Zhongfeng Mingben

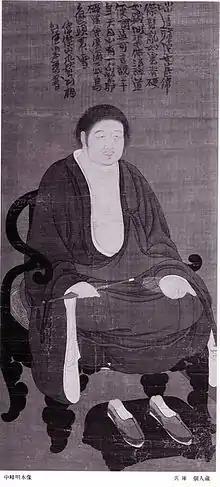

Zhongfeng Mingben, 1263–1323 was a Chan Buddhist master who lived at the beginning of Yuan China. He adhered to the rigorous style of the Linji school and influenced Zen through several Japanese teachers who studied under him.